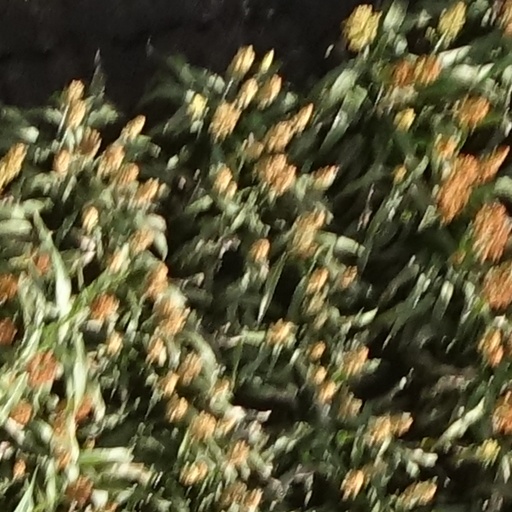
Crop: sorghum